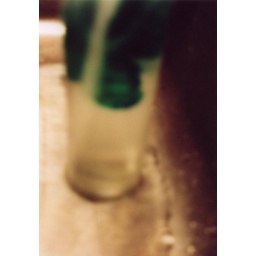
just messing about with the glass under the tap... the green things are little plastic icecube christmas trees.